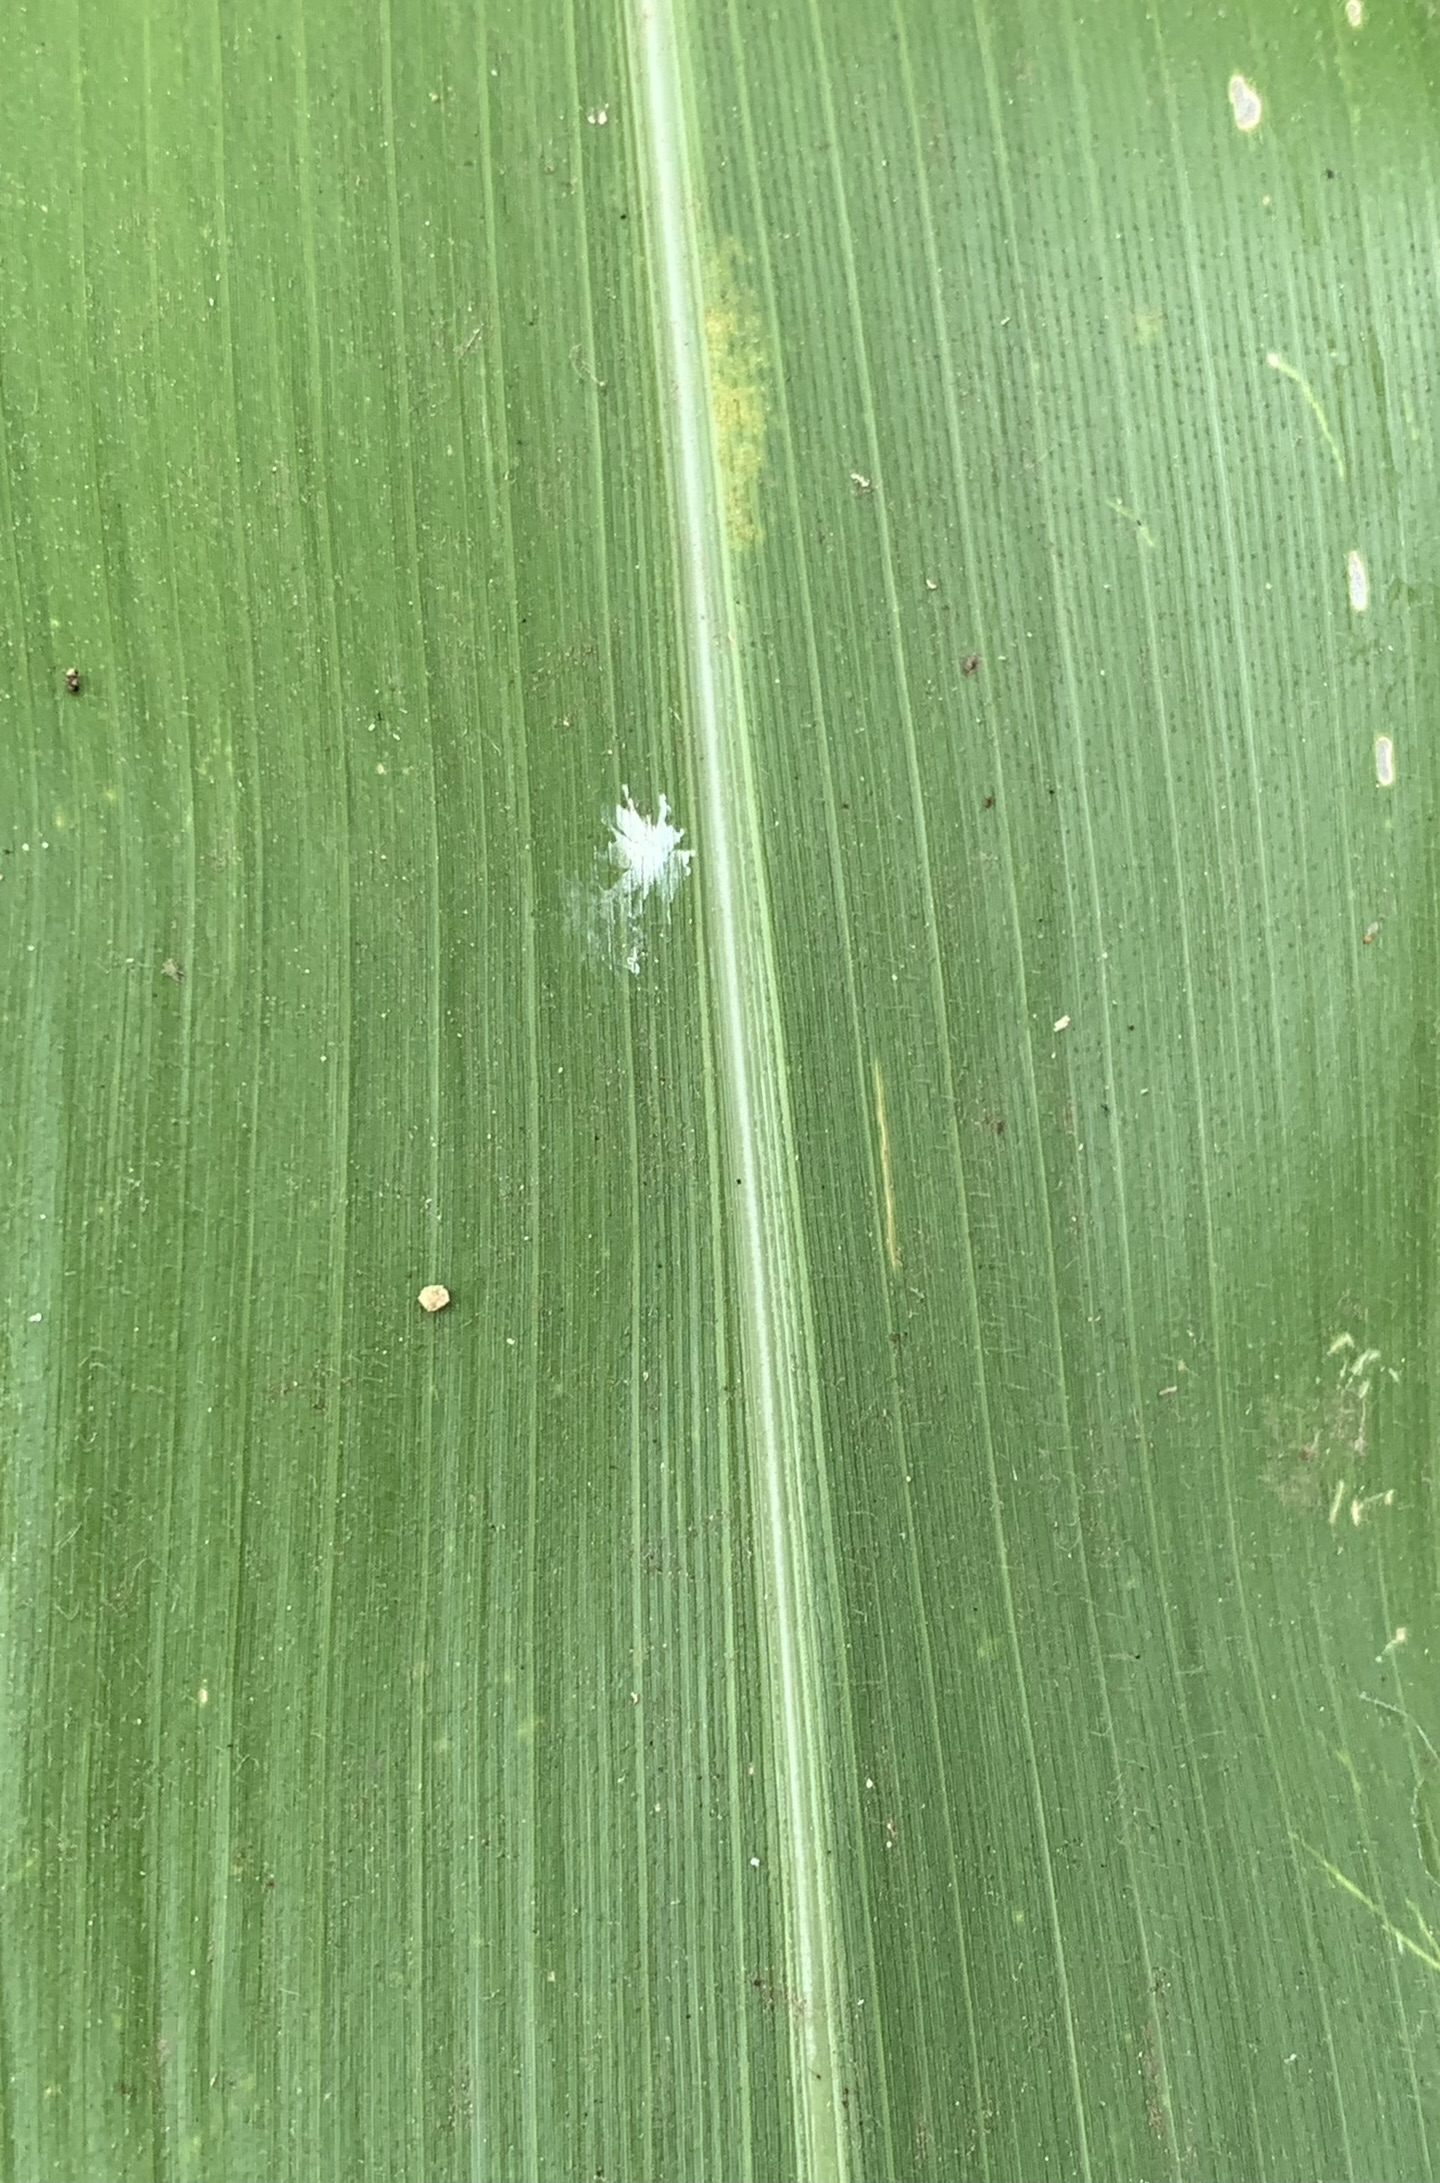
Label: Healthy